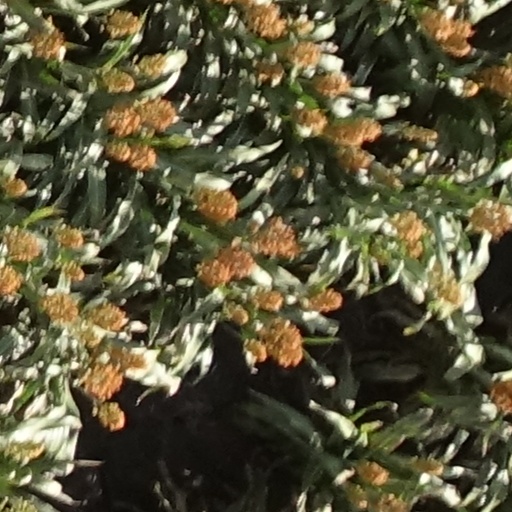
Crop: sorghum